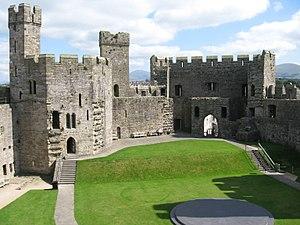
Le château de Caernarfon est un château fort situé à Caernarfon, dans les Galles du Nord, au Royaume-Uni. Le site abrite une motte castrale dès le XIᵉ siècle, mais c'est après la conquête du pays de Galles par le roi anglais Édouard Iᵉʳ, à la fin du XIIIᵉ siècle, que débute la construction du château actuel. Il s'agit d'une forteresse imposante, conçue comme un symbole de l'autorité anglaise sur une région nouvellement conquise.